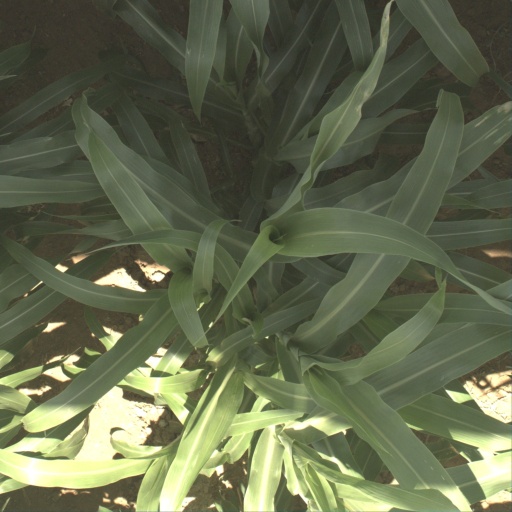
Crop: sorghum